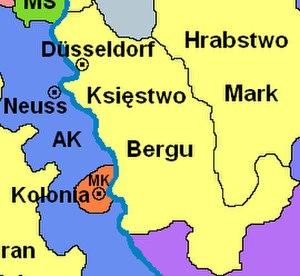
Carte des duchés de Clèves, Berg, la Mark et Juliers, en 1477 Polski: Mapa Księstw Klewe, Berg i Jülich oraz hrabstwa Mark w 1477.